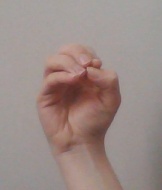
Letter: ha